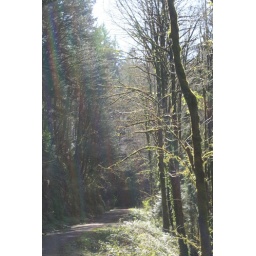
mossy trees in forest park